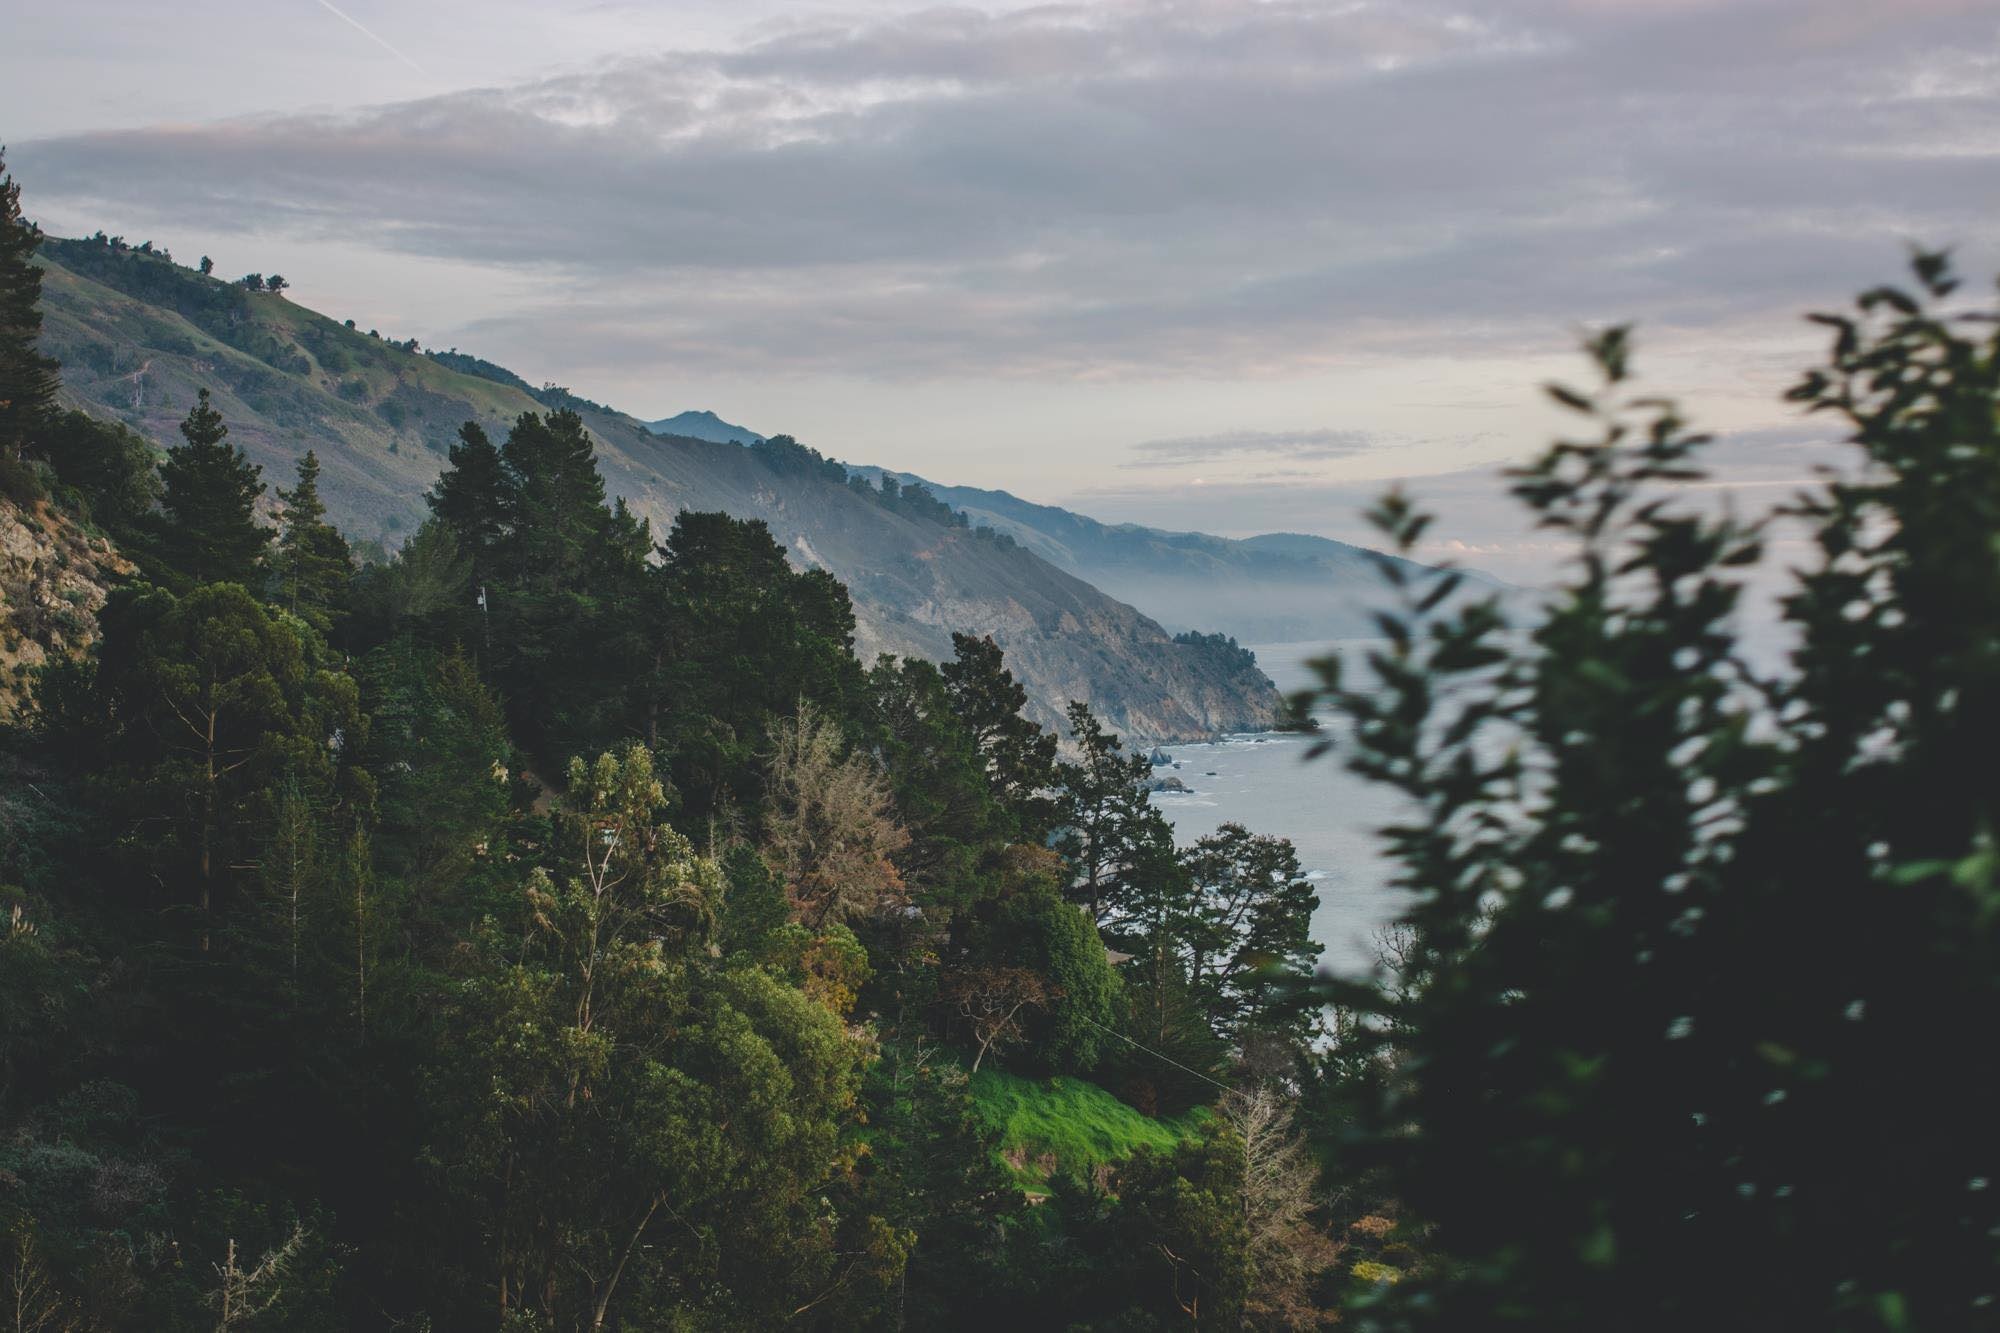
tree, nature, forest, wilderness, mountain, morning, hill, lake, mountain range, ridge, landform, geographical feature, atmospheric phenomenon, mountainous landforms